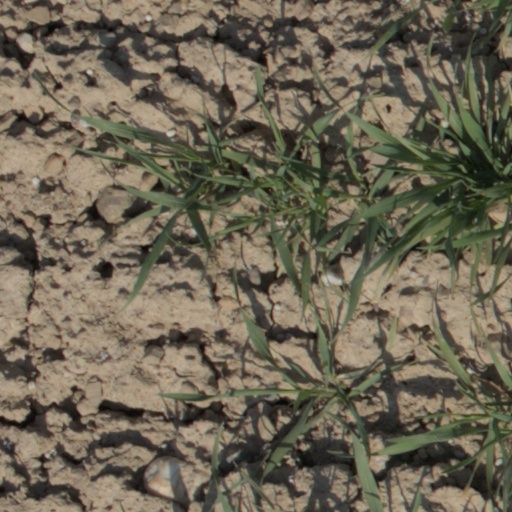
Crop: wheat